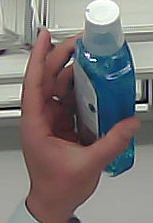
Product: sensodyne_mouthwash